Richard Enright

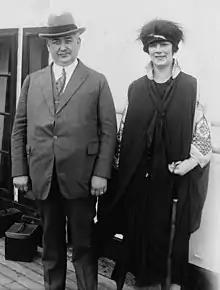
Enright in 1922 with his wife Jean Patterson Smith, whom he married in 1918

During the early years of Prohibition, the police force came under fire for widespread corruption and its ineffectiveness in the enforcement of the Volstead Act and the rising violence from the "Bootleg Wars". In 1921, a grand jury and Legislative investigation committee looked into the department's activities regarding graft and police corruption. Partially as a result of their findings, Enright's resignation was demanded by the Citizens Union and several newspapers. The next year, Enright issued libel suits against an assemblyman and city magistrate based on correspondence charging police bootleg grafting. Though he lost in both cases, he did receive an apology from the two men.